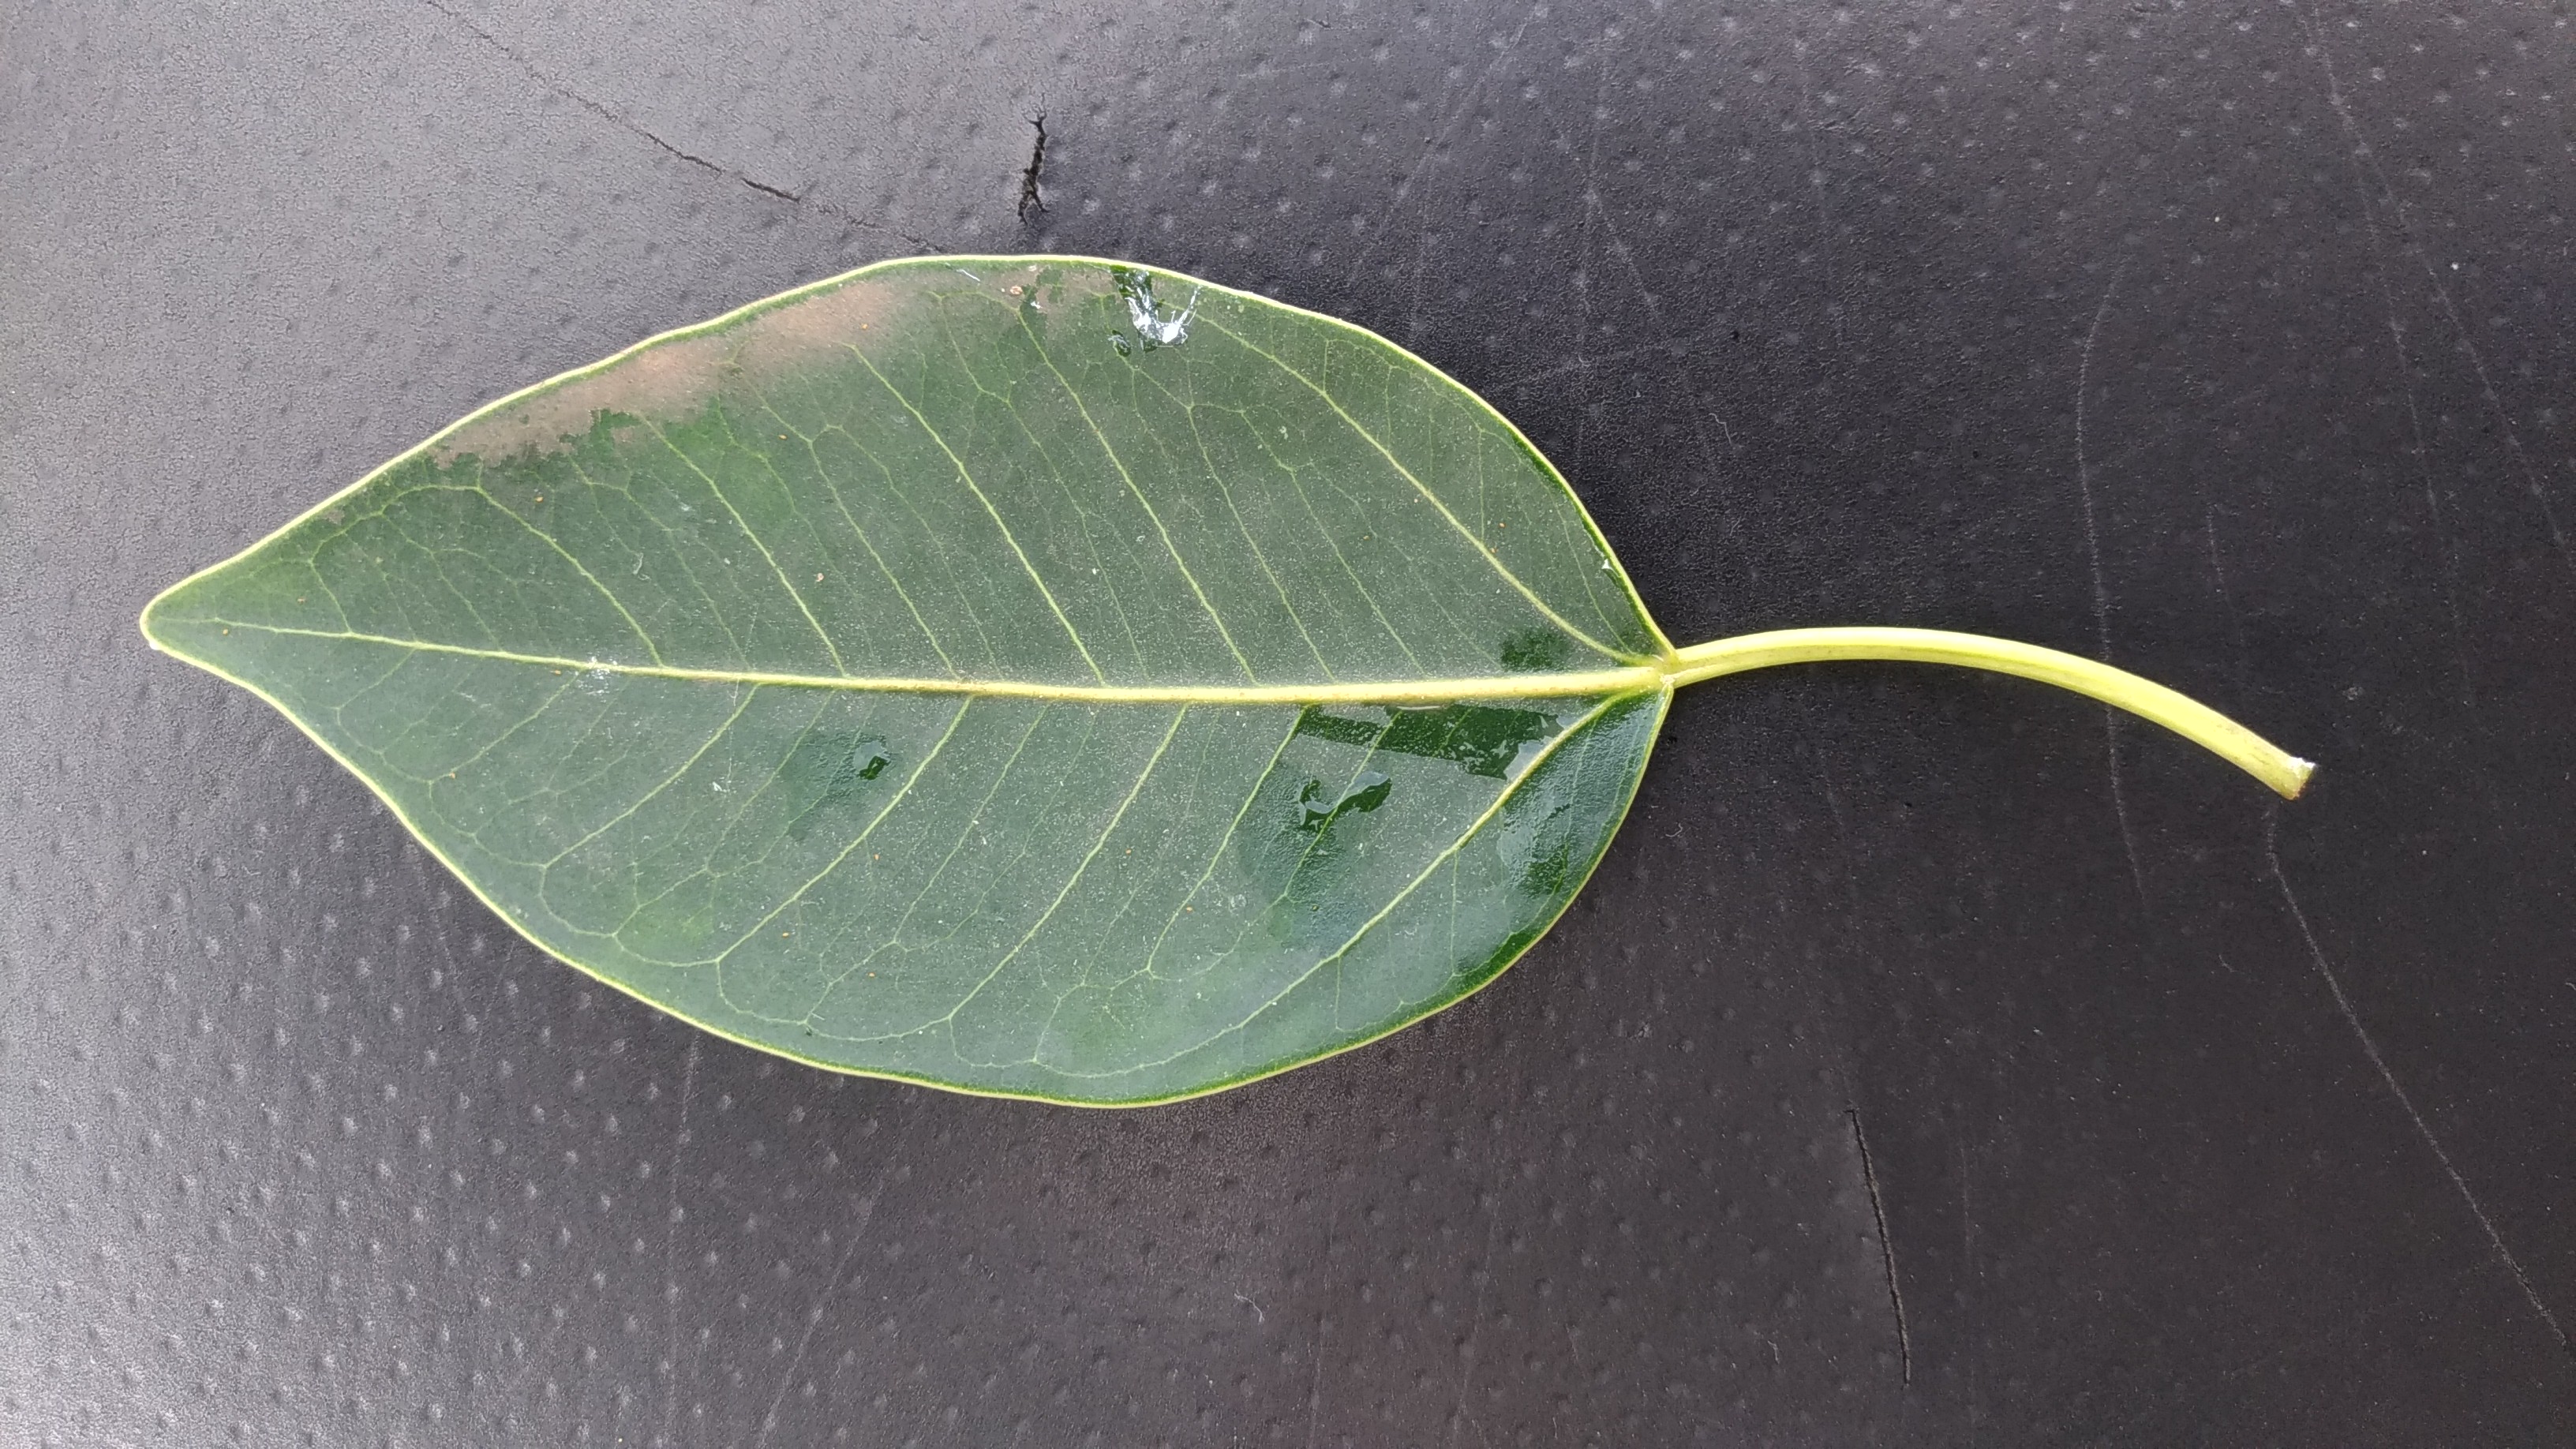
Plant: camphor